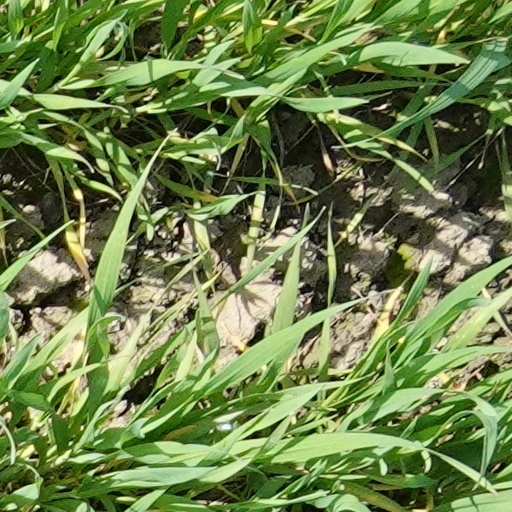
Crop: wheat